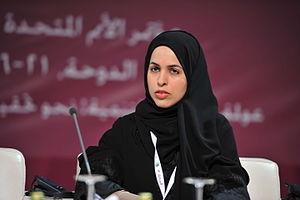
Alya bint Ahmed Al Thani, est une diplomate qatarie qui est actuellement représentante permanente du Qatar auprès des Nations Unies.